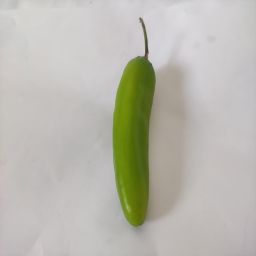
Crop: New Mexico Green Chile
Quality: Unripe